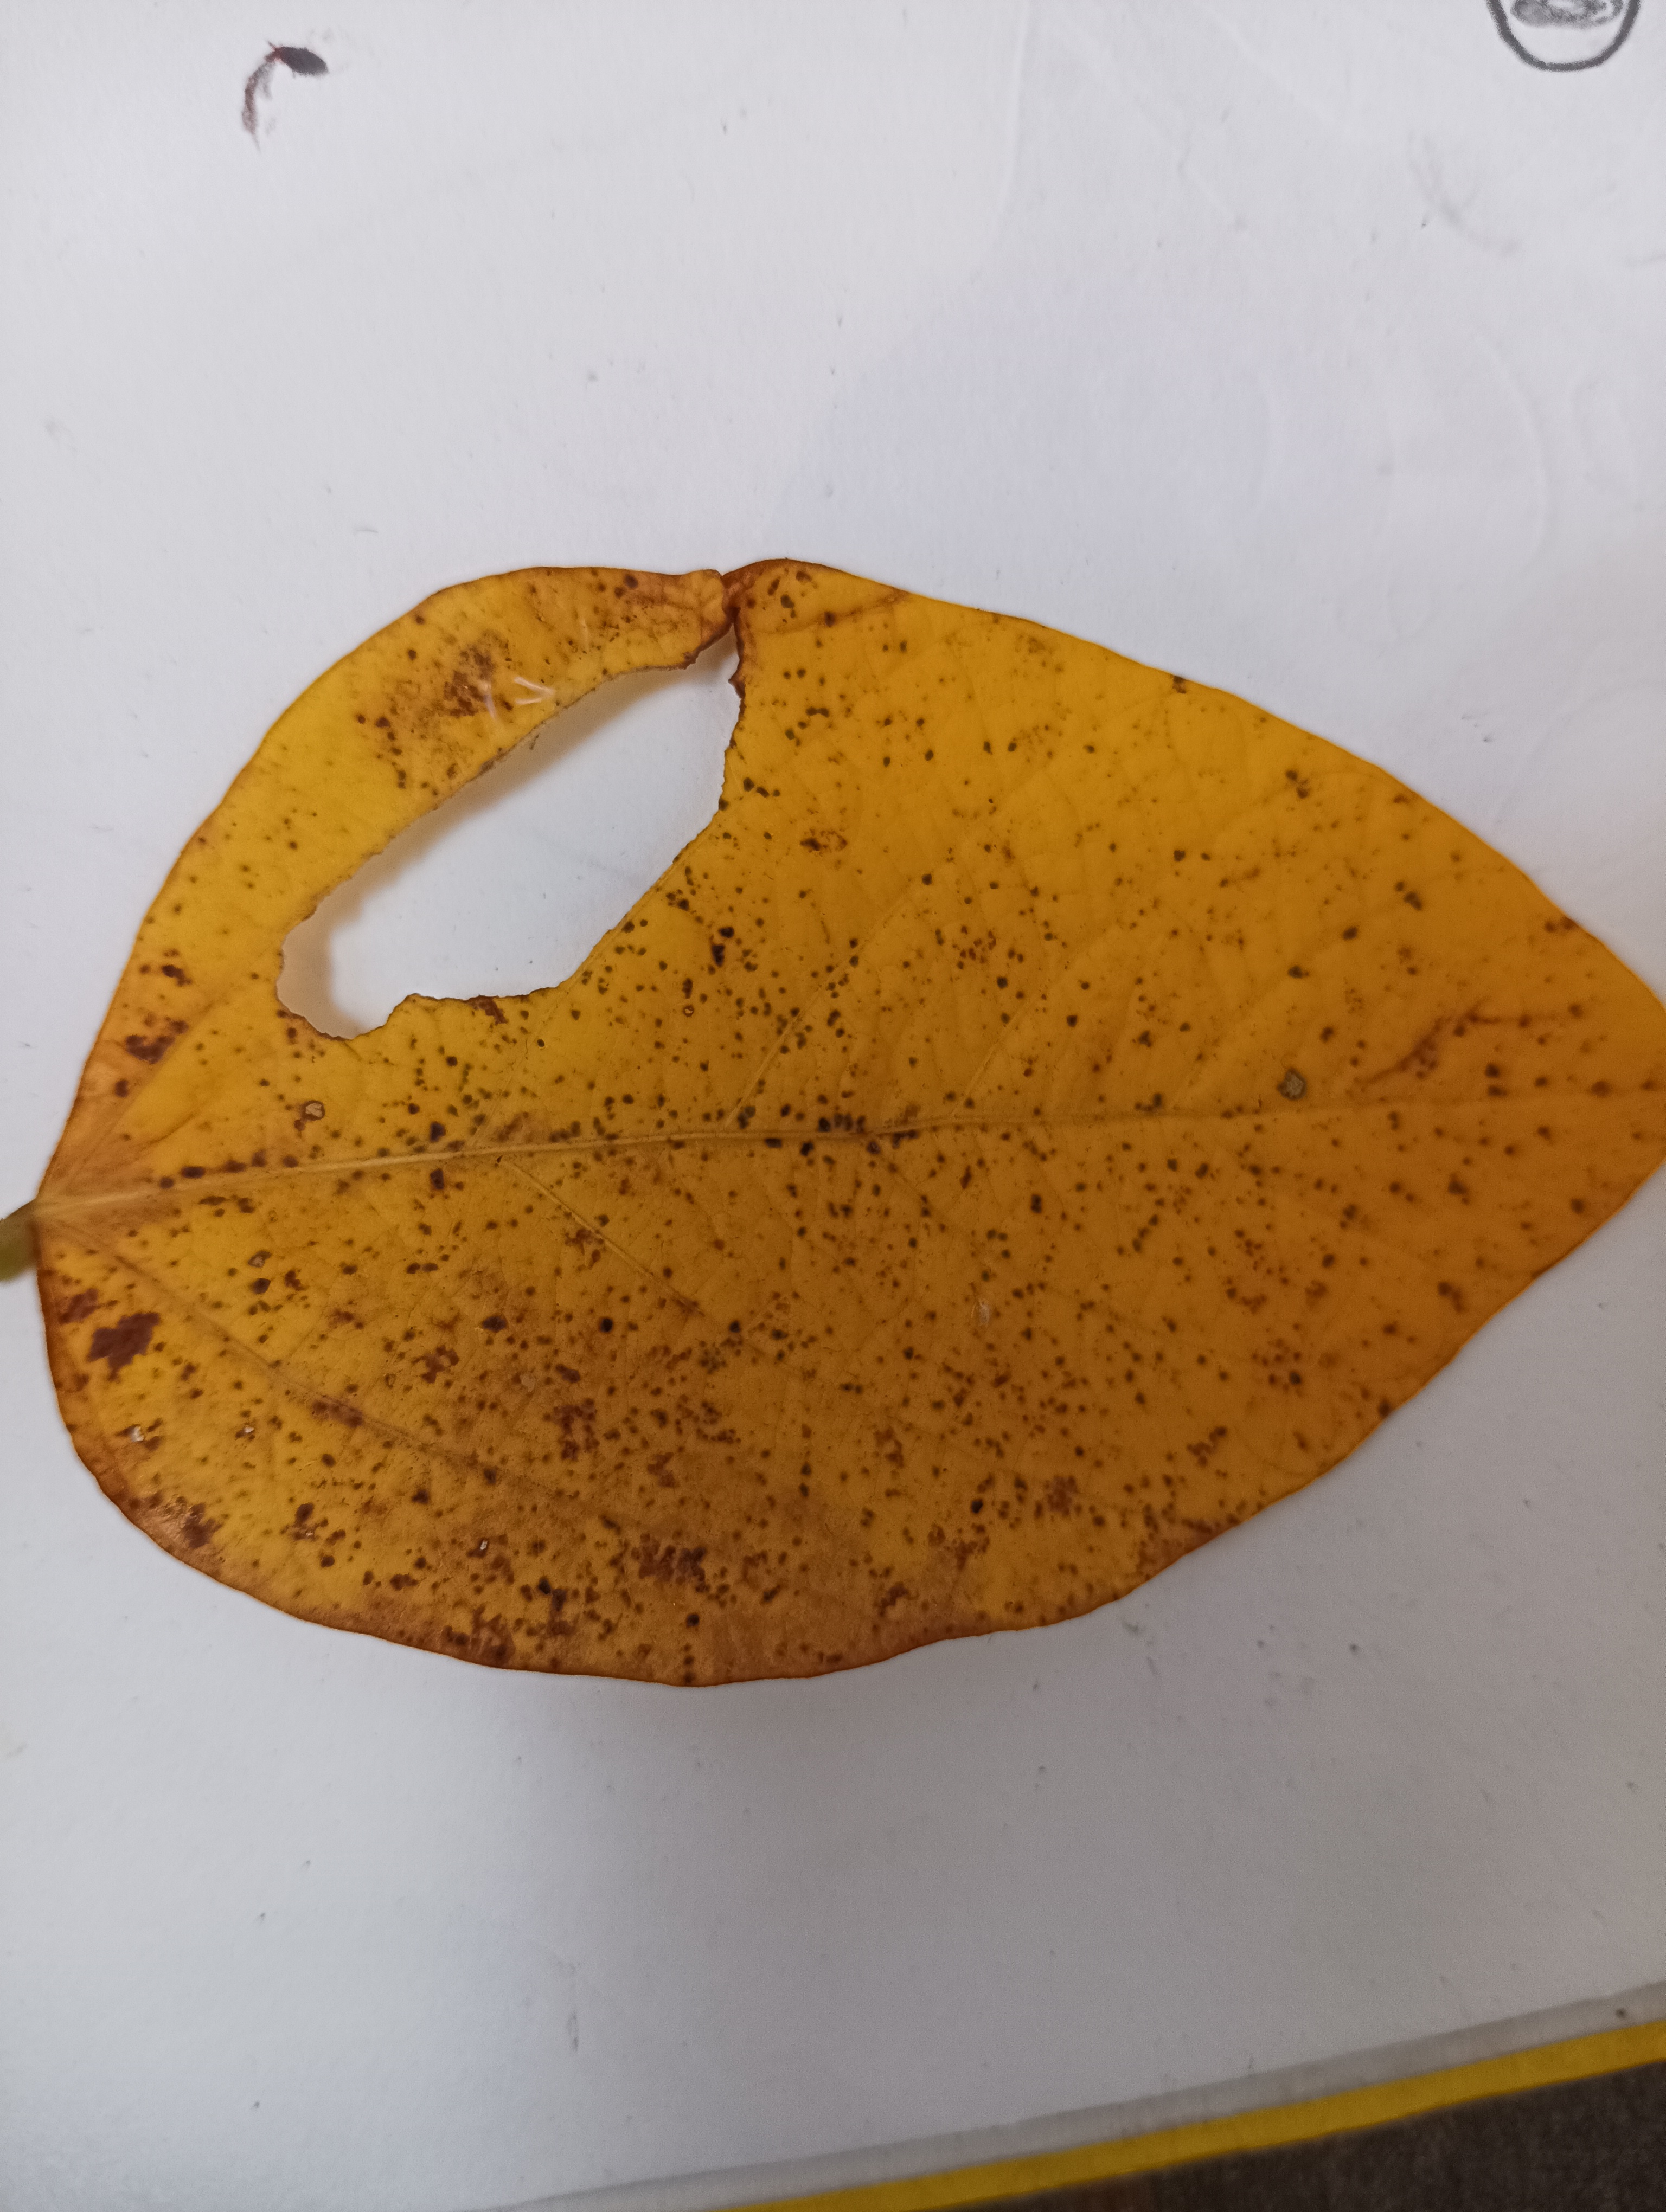
Label: Septoria_Brown_Spot